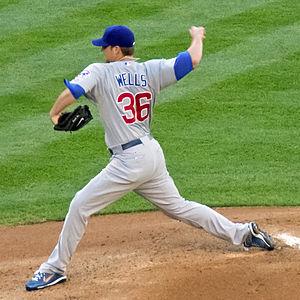
Randy David Wells est un lanceur droitier des Rangers du Texas de la Ligue majeure de baseball.